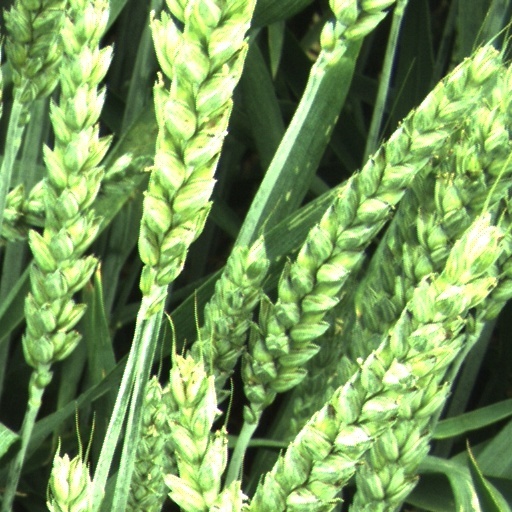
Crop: wheat